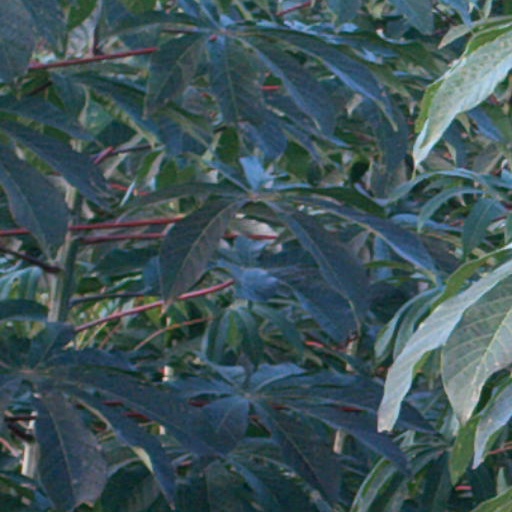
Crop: cassava